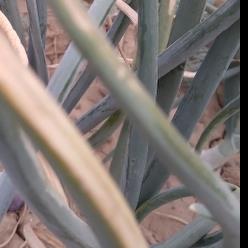
Crop: Onion
Condition: alternaria-d